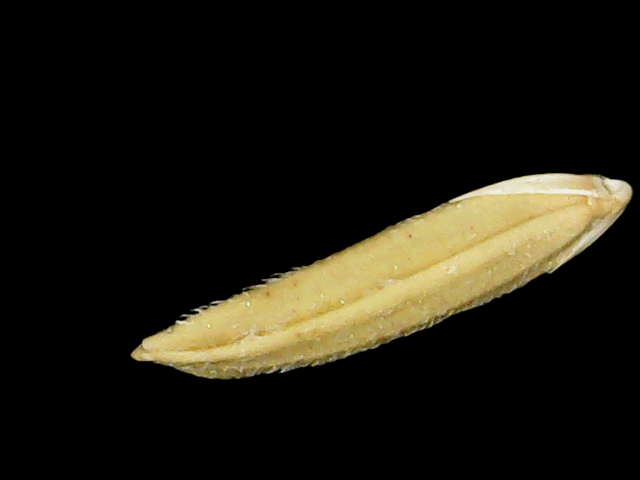
Rice variety: Binadhan20